Cerro Ballena

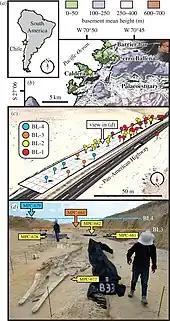
Location context of Cerro Ballena

The excavation and documentation of Cerro Ballena has had a rather convoluted and slow progression. Whale fossils from the area have been in knowledge since 1965, some of which were identified during the expansion of the Route 5 (which is part of the Pan-American Highway) at the hands of the Chilean Army. The presence of such remains in this area led to the locals and citizens of the nearby Caldera city to nickname the locality as "Cerro Ballena". The fossil material in question was never formally reported and its influence vanished for over 40 years. Later on, a large-scale project with the aim to connect both Caldera and Vallenar cities of Chile started to operate in this region. While this project considered archeological, faunal, floral, and landscape implications, paleontological research was not included, and thus, the prospecting and preservation of potential fossil findings was not given attention. The advancing progress of the highway work started to intercept with fossil outcrops, most notably at Cerro Ballena.